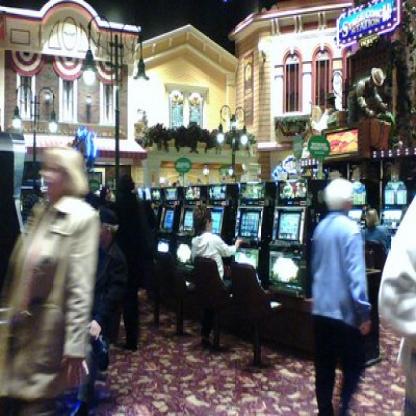
Scene: Indoor